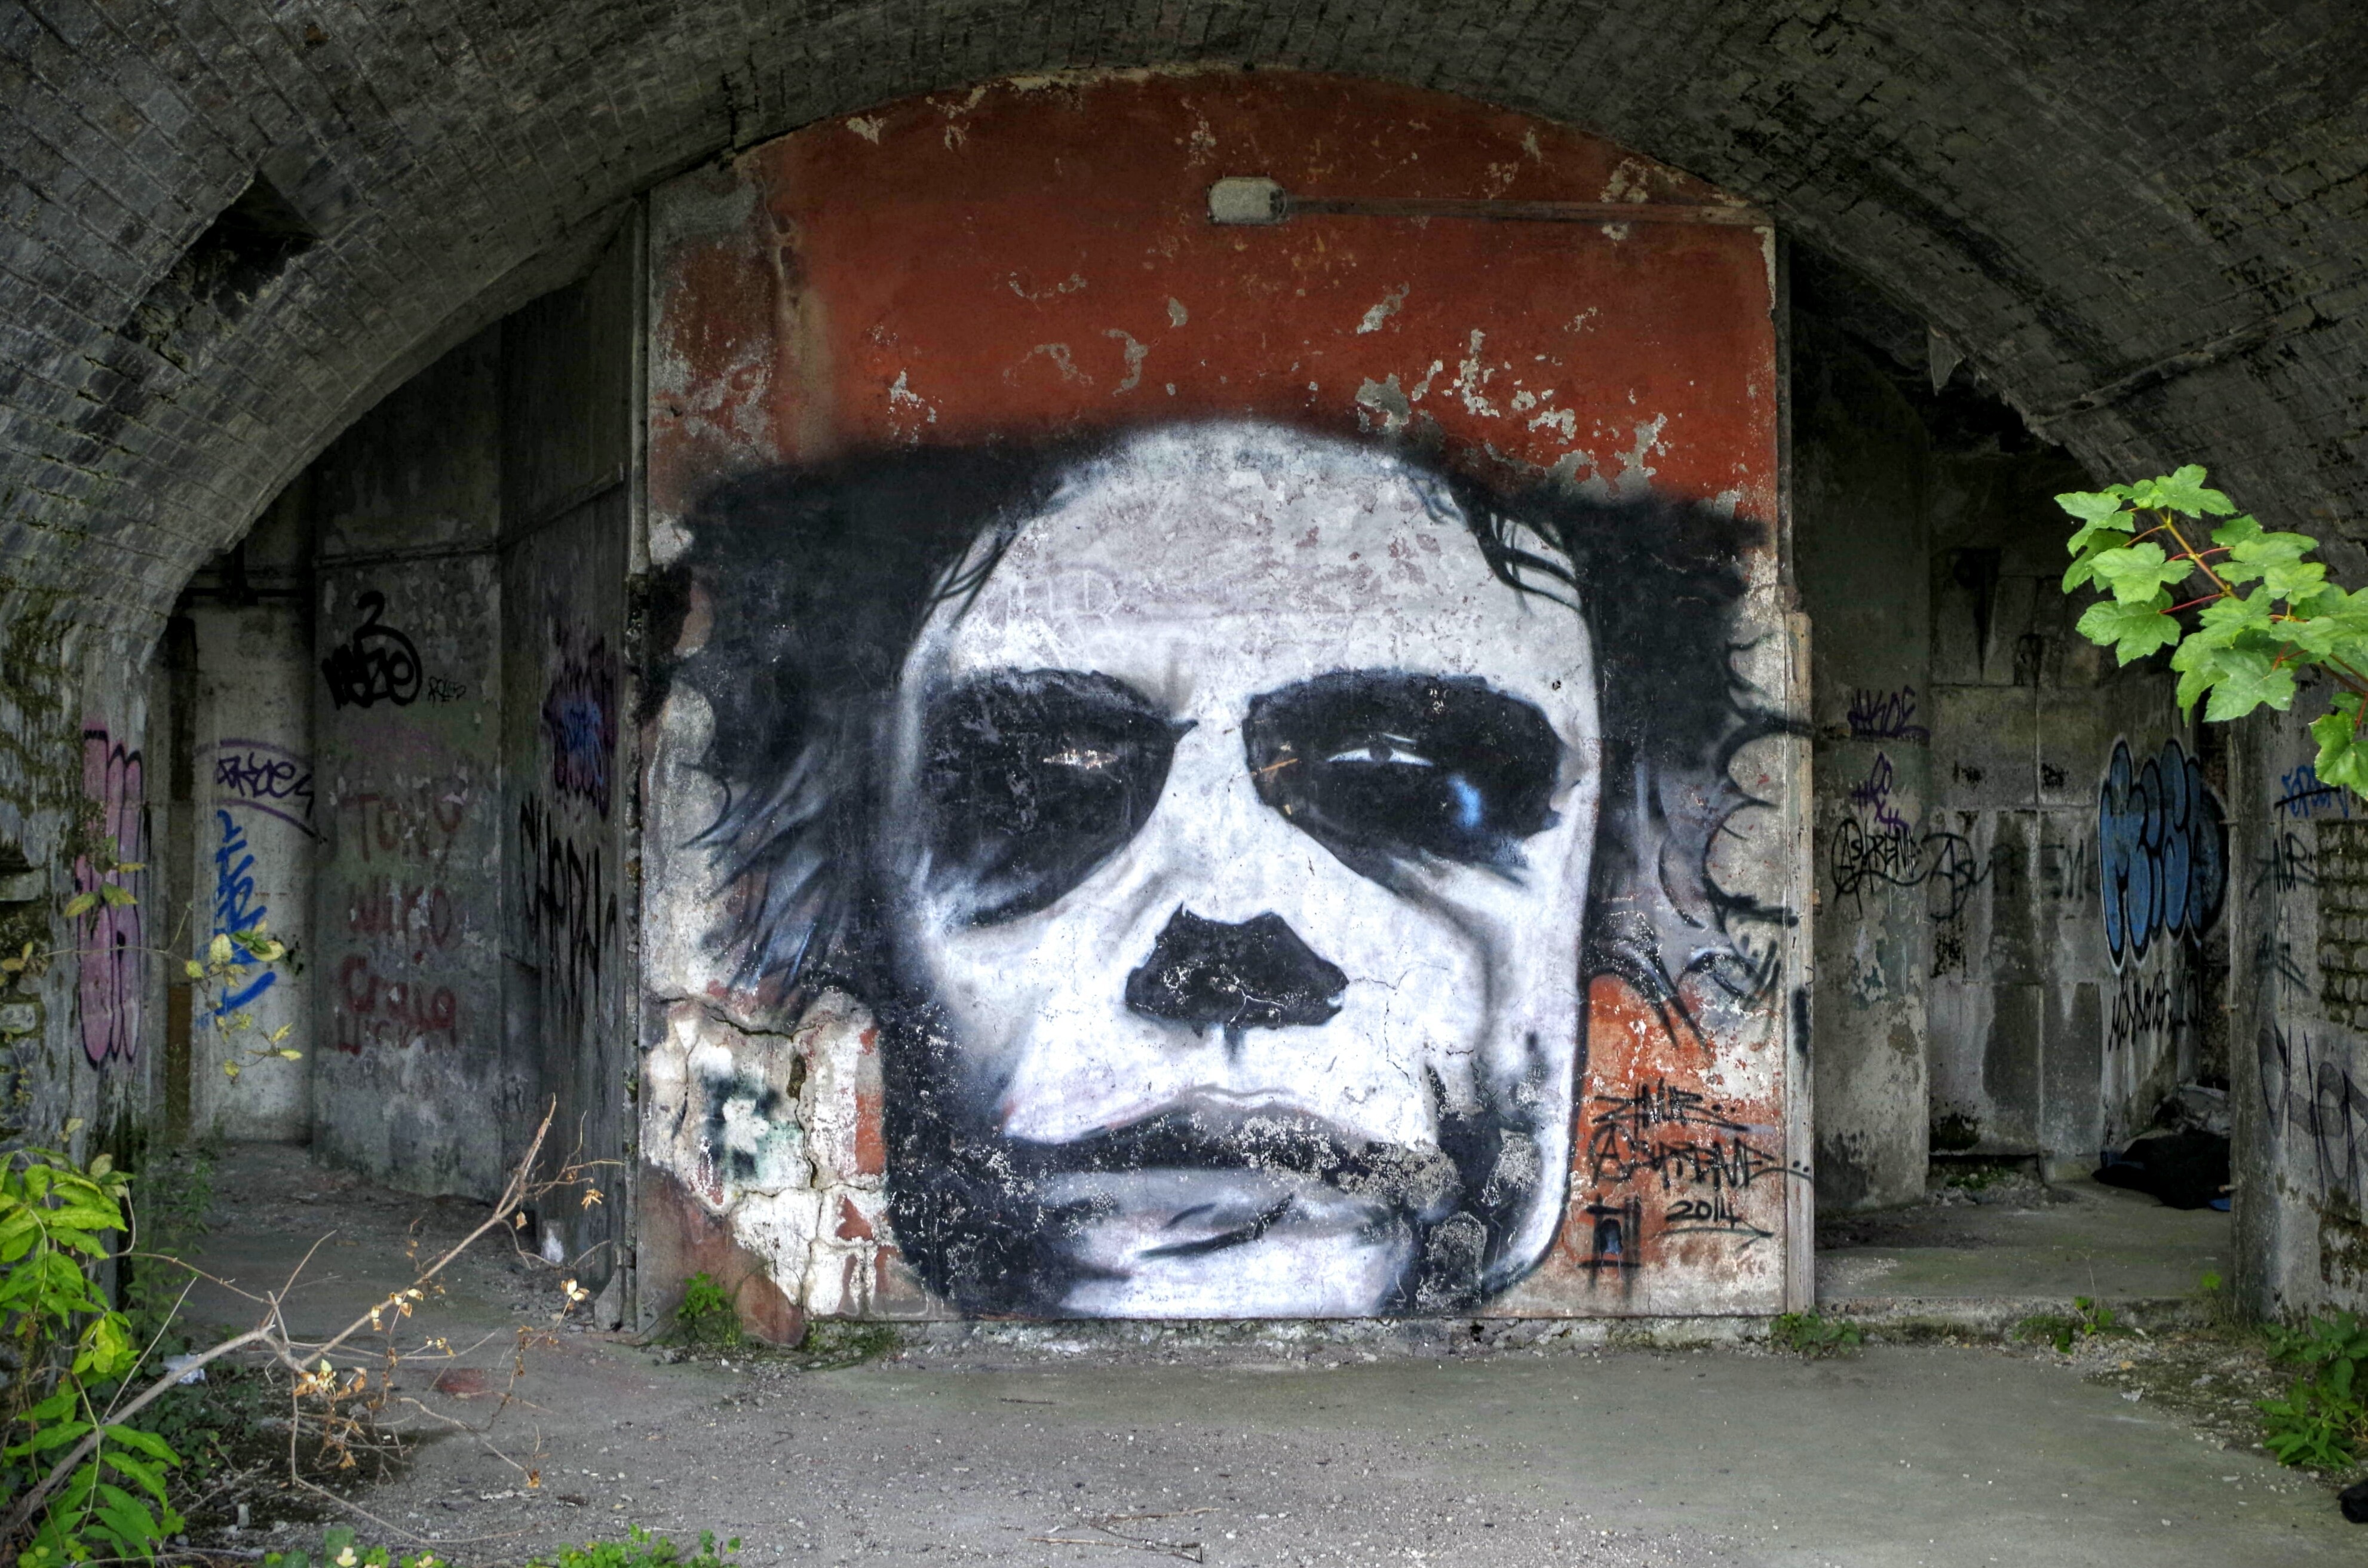
architecture, structure, road, street, building, old, urban, wall, spray, artistic, paint, abandoned, vacant, grunge, decay, graffiti, street art, deserted, art, vandalism, infrastructure, creepy, damaged, decayed, urban area